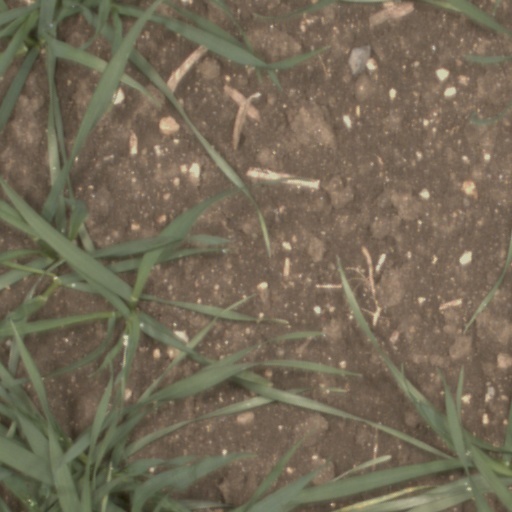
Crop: wheat